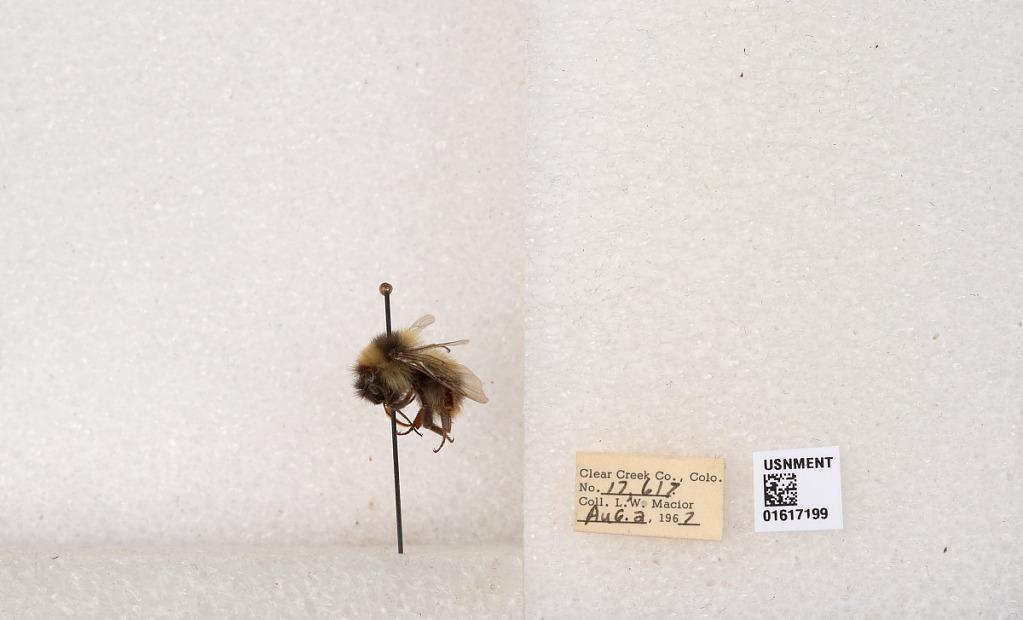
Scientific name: Bombus kirbyellus
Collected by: L. Macior
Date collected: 1967-8-2
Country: United States
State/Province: Colorado
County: Clear Creek
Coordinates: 39.6891, -105.644